Ursula von der Leyen

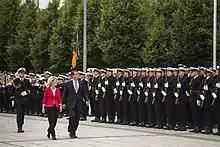
Ursula von der Leyen with US Secretary of Defense Ashton Carter (2015 in Berlin)

In June 2014, von der Leyen introduced a €100 million plan to make the Bundeswehr more attractive to recruits, including by offering crèches for soldiers' children, limiting postings to match school term dates, and considerable rises in hardship allowances for difficult postings.